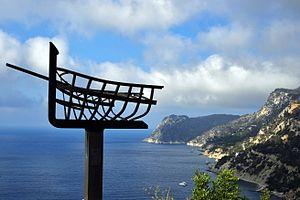
Ibiza est la plus grande des îles Pityuses et l'une des quatre îles habitées de l'archipel des Baléares. En effet, elle est considérée, de façon abusive en géographie ancienne mais acceptable sur un plan d'administration politique ou d'histoire récente, comme l'une des quatre grandes îles habitées de cet archipel des Baléares. Celui-ci forme l'une des dix-sept communautés autonomes d'Espagne, en mer Méditerranée, dont l'île d'Ibiza est l'une des provinces. Elle est dirigée par le Conseil insulaire d'Ibiza et subdivisée en cinq communes.